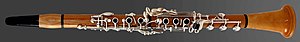
Klarinet
Buksbom klarinet i Bb
En klarinet er et musikinstrument i træblæserfamilien. Ordet stammer fra italiensk, den sidste stavelse, -et, betyder lille, og clarino betyder trompet; de tidligste klarinetter havde en lyd, der mindede om lyden af en trompet. En person, der spiller klarinet, kaldes en klarinettist.